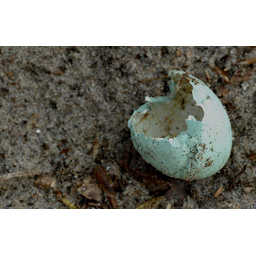
Label: eggshells